Gaizka Mendieta

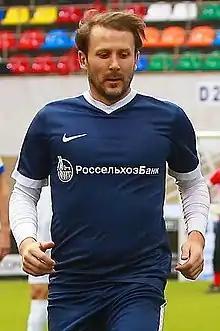
Mendieta in a charity match in 2018

Gaizka Mendieta Zabala (born 27 March 1974) is a Spanish former professional footballer who played as a midfielder.